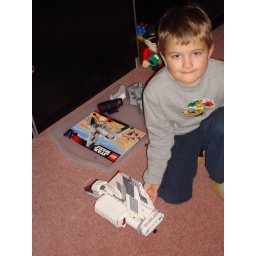
This little boy is clever with his hands, and knows his way around a computer too.